Fetal movement

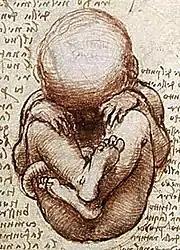
The human fetus moves throughout its entire development.

Fetal movement refers to motion of a fetus caused by its own muscle activity. Locomotor activity begins during the late embryological stage and changes in nature throughout development. Muscles begin to move as soon as they are innervated. These first movements are not reflexive, but arise from self-generated nerve impulses originating in the spinal cord. As the nervous system matures, muscles can move in response to stimuli.